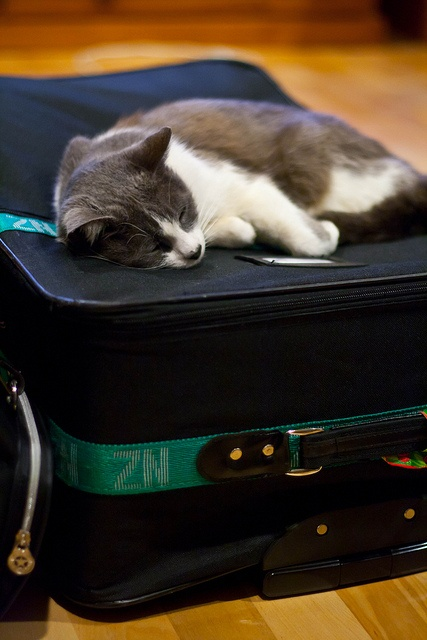
a small cat is sitting on top of the luggage.
A gray and white cat sleeping on a suitcase.
A cat lying on top of a suitcase on the floor.
Cat sleeping on top of black suitcase with green strip
A grey and white cat lazily laying on a suit case.